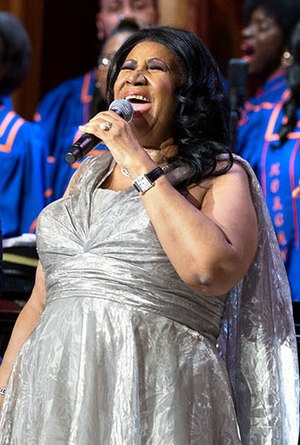
Døde i 2018 / August
Døde i 2018 er en liste over notable personer, der er afgået ved døden i 2018.